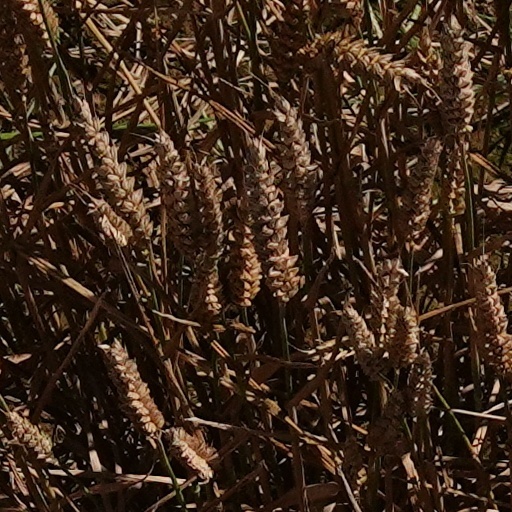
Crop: wheat